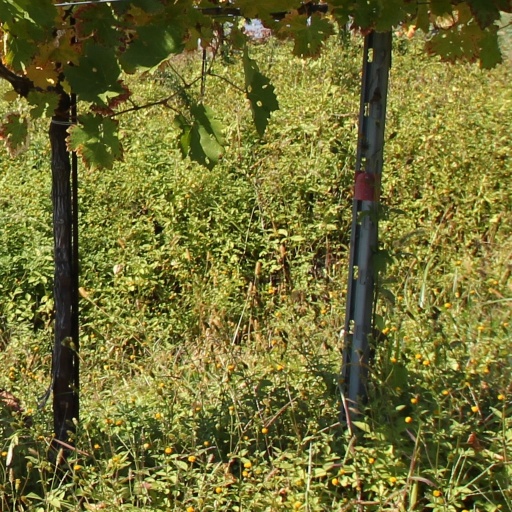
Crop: grape